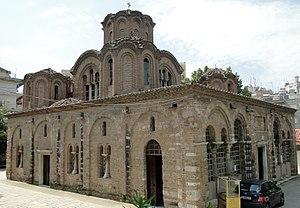
L’église des Saints-Apôtres, est l'une des églises byzantines de Thessalonique classées au Patrimoine mondial.
L’Empire byzantin ou Empire romain d'Orient désigne l'État apparu vers le IVᵉ siècle dans la partie orientale de l'Empire romain, au moment où celui-ci se divise progressivement en deux.